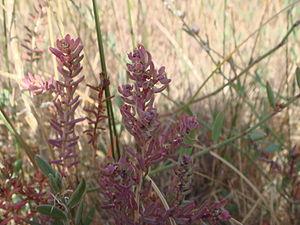
Suaeda vera, la Soude ligneuse ou Soude vraie, est une espèce de plantes dicotylédones de la famille des Amaranthaceae, originaire du bassin méditerranéen et d'Europe occidentale.